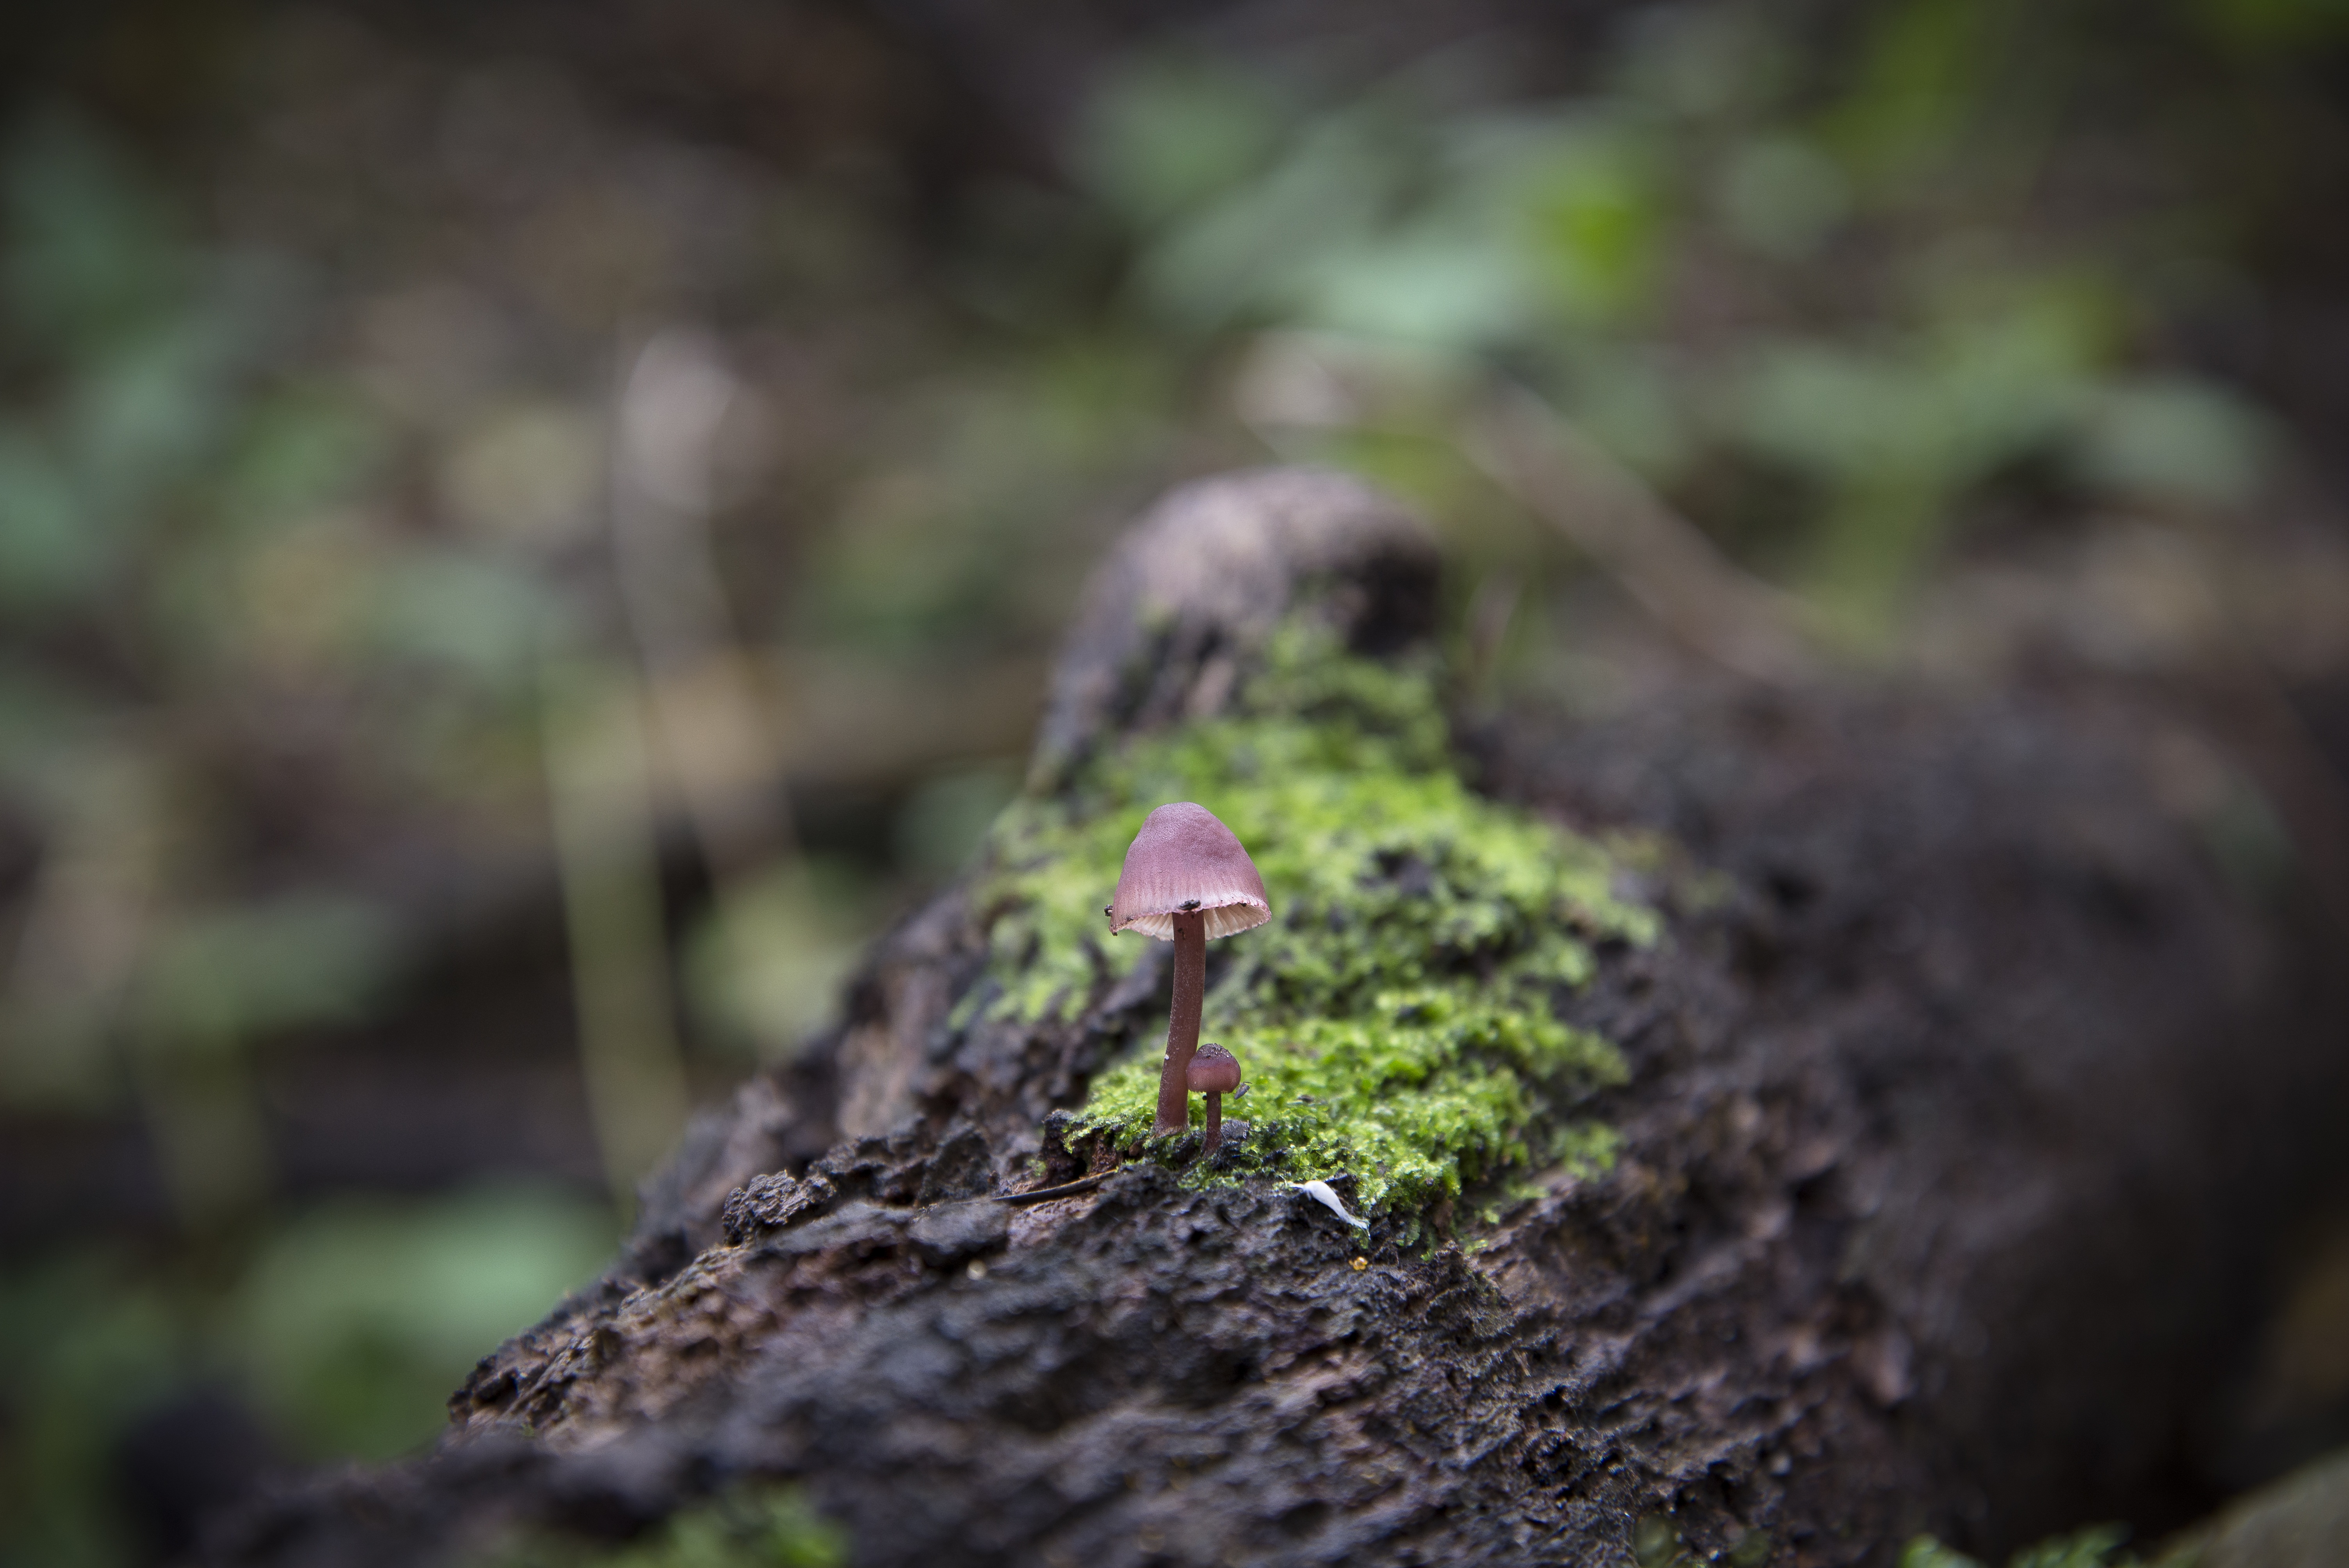
tree, nature, forest, grass, plant, wood, leaf, flower, moss, wildlife, green, macro, natural, autumn, brown, soil, mushroom, amphibian, flora, season, fauna, close up, fungus, porcini, macro photography